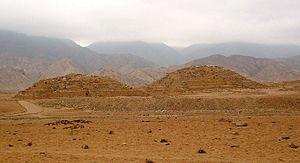
La ville sacrée de Caral-Supe ou Caral-Chupacigarro, est un site archéologique antique situé dans le désert à 23 km de la côte du Pérou, dans la vallée de Supe, région de Lima, province de Barranca, à 140 km au nord-nord-ouest de Lima, est le vestige de la plus ancienne cité d'Amérique connue à ce jour.
Cet article recense les sites concernés par l'observatoire mondial des monuments en 2002.